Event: Ecuador Earthquake
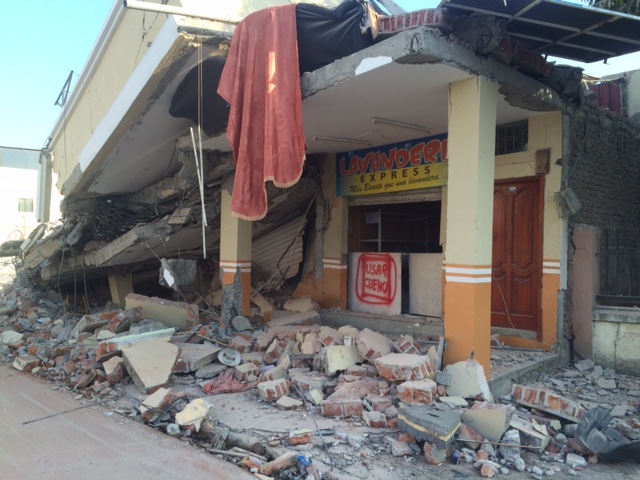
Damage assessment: damage